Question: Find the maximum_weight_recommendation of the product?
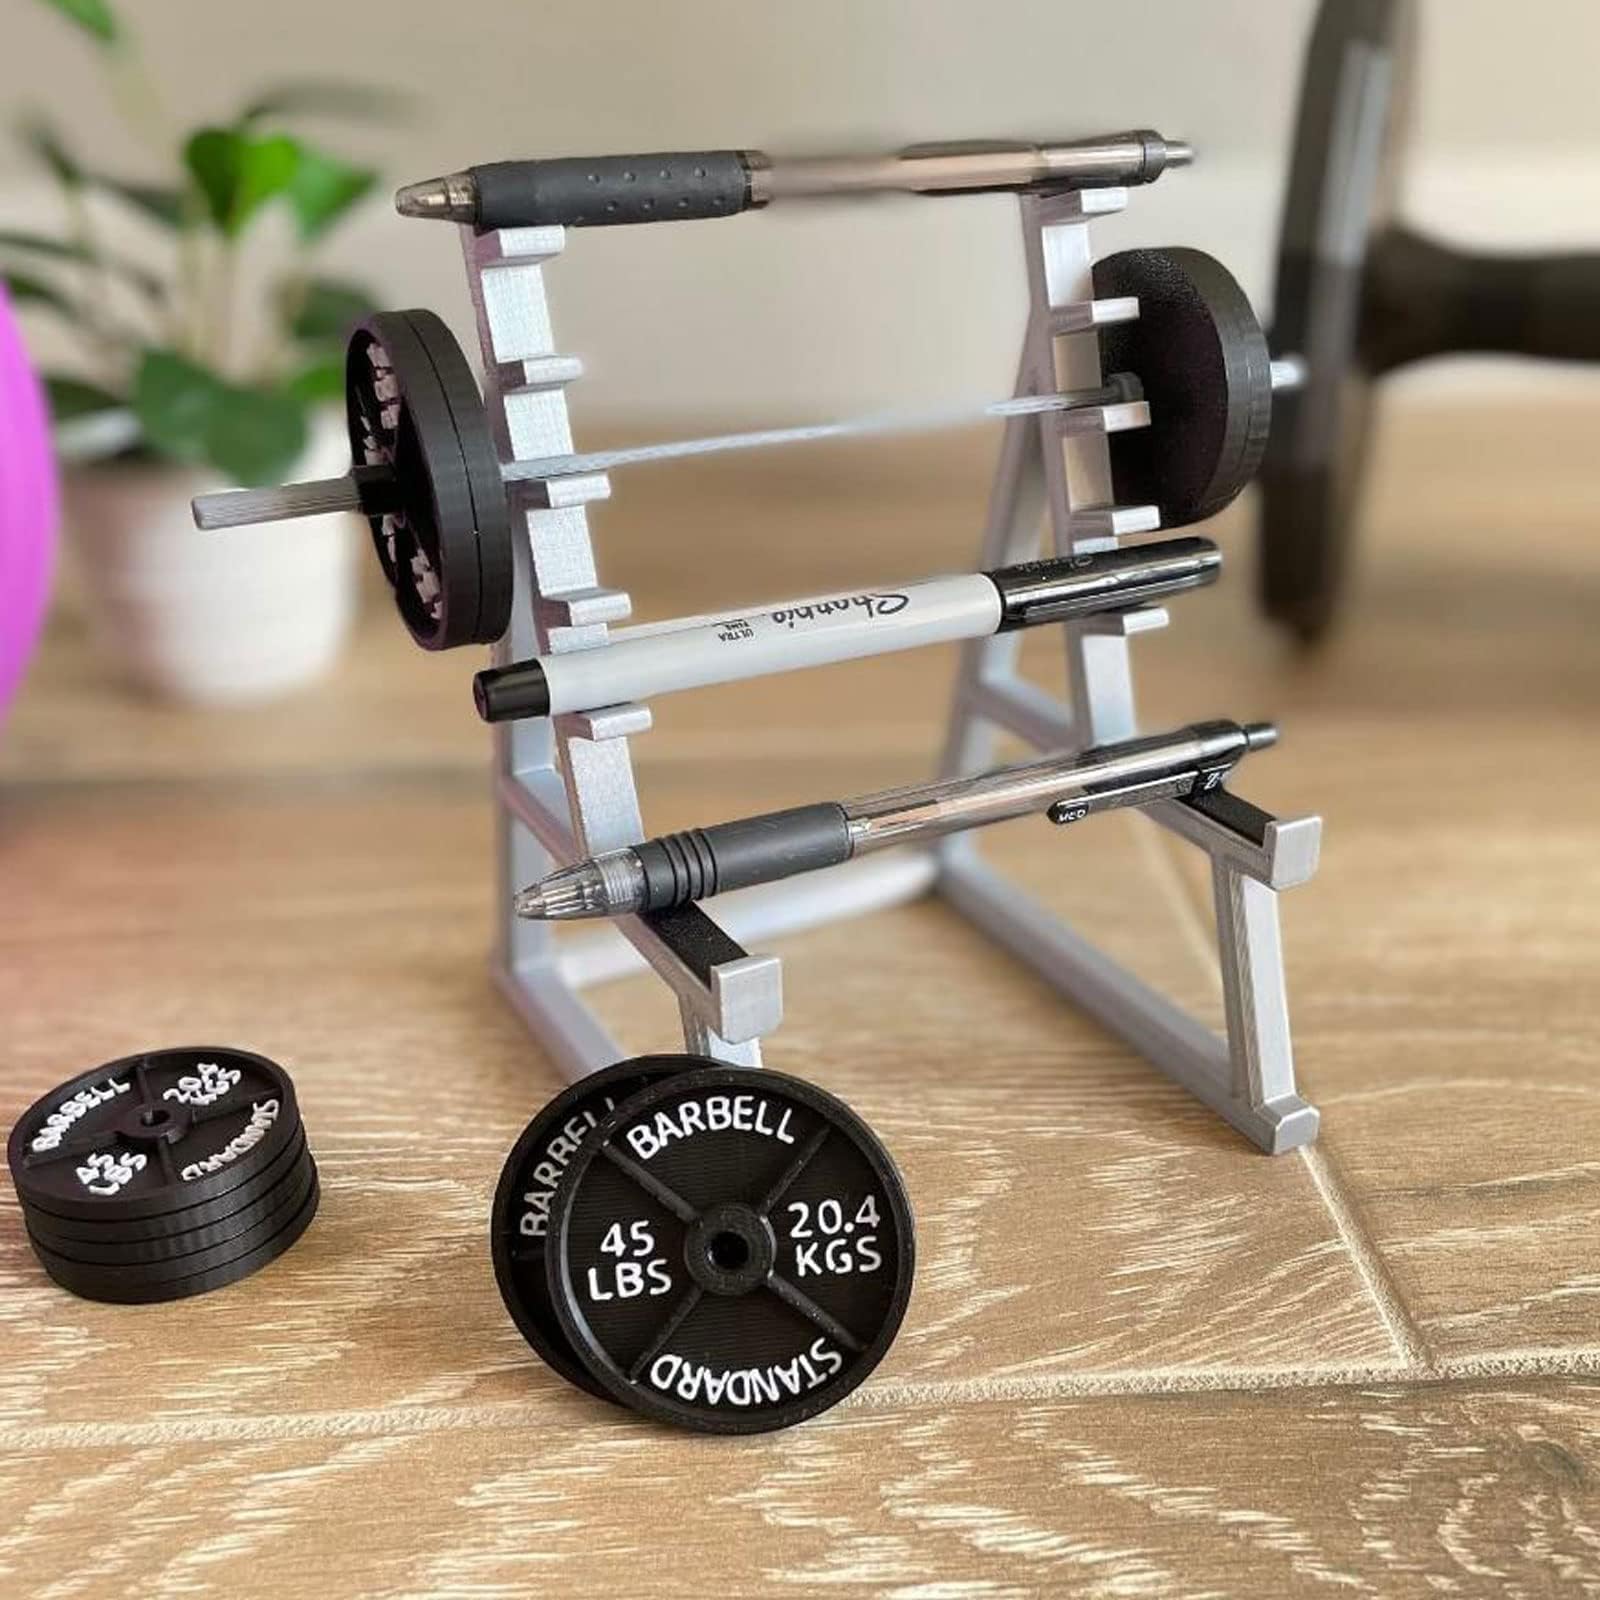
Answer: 20.4 kilogram